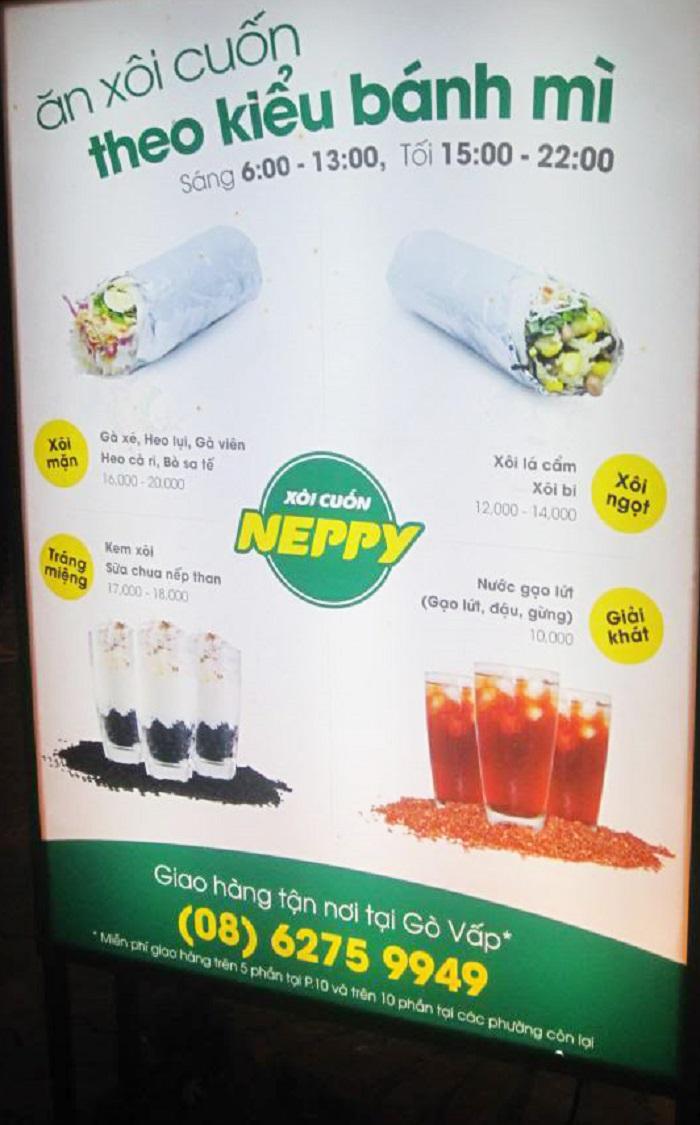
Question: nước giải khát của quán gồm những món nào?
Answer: nước giải khát gồm nước gạo lứt, nước đậu, nước gừng